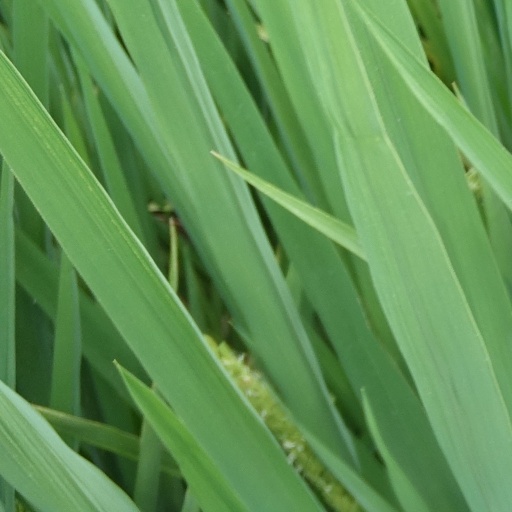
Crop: rice